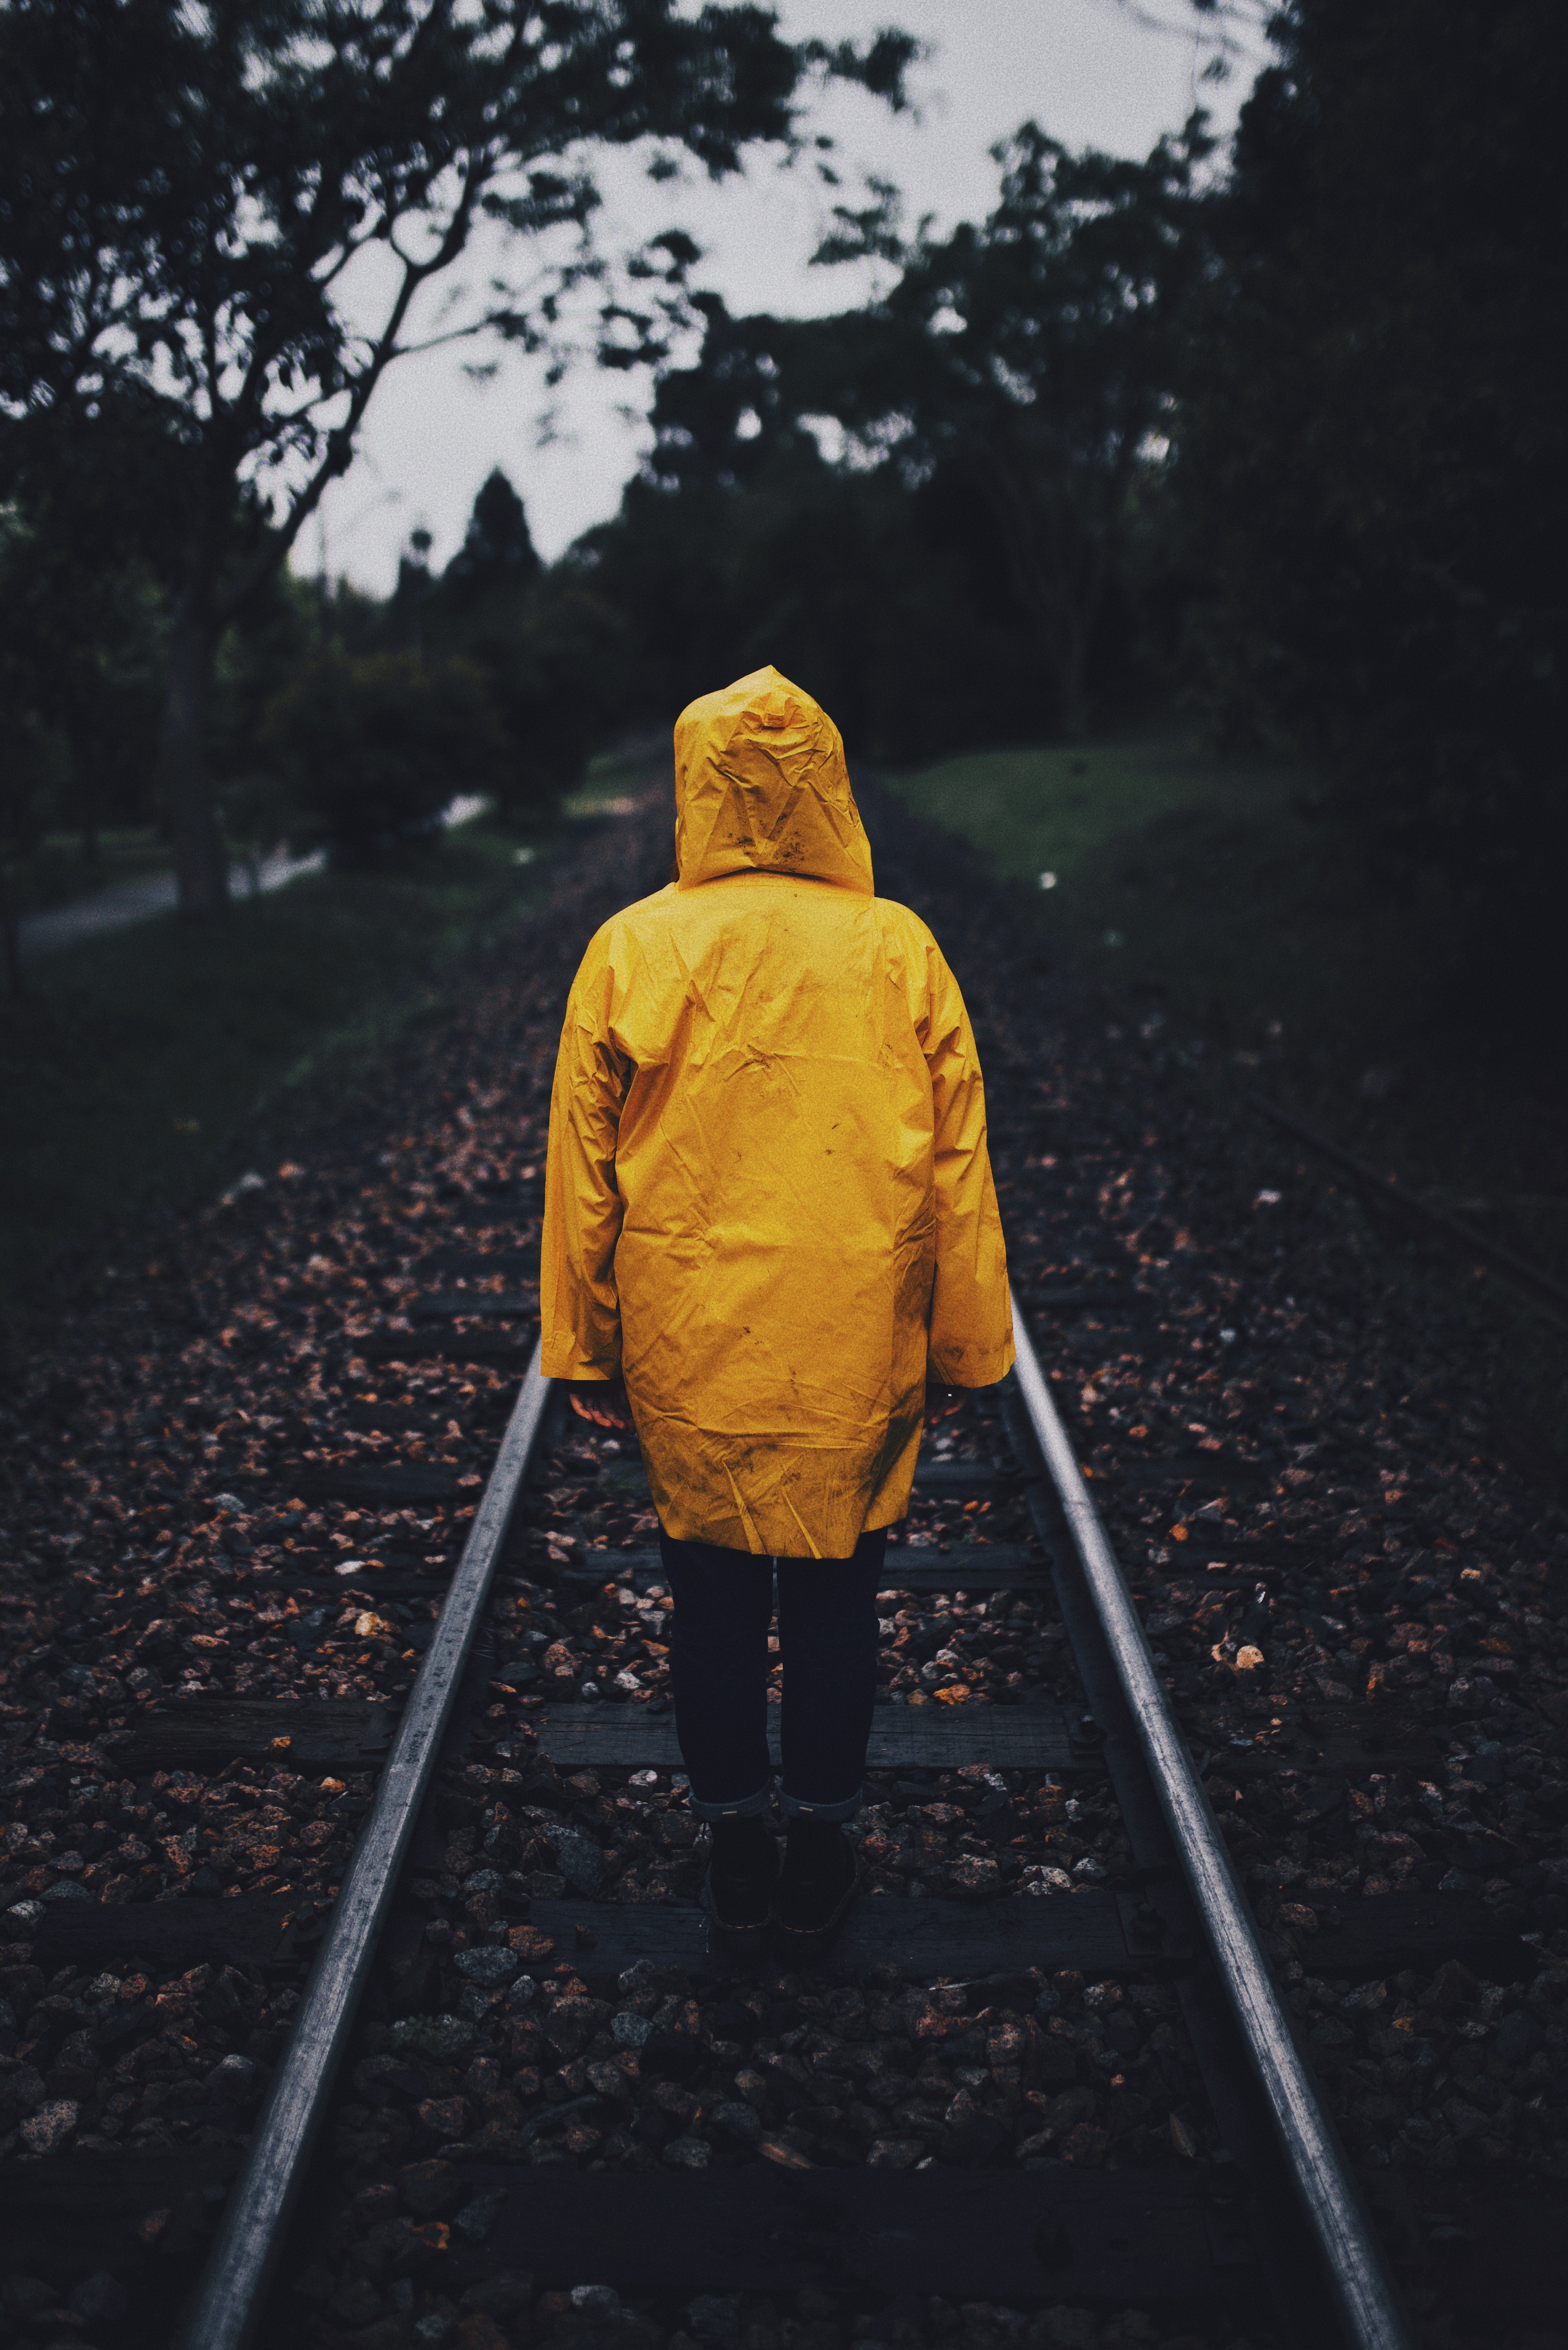
yellow, standing, sky, raincoat, outerwear, tree, photography, fun, adaptation, road, crutch, smile, sunlight, cloud, sitting, Tints and shades, asphalt, night, road surface